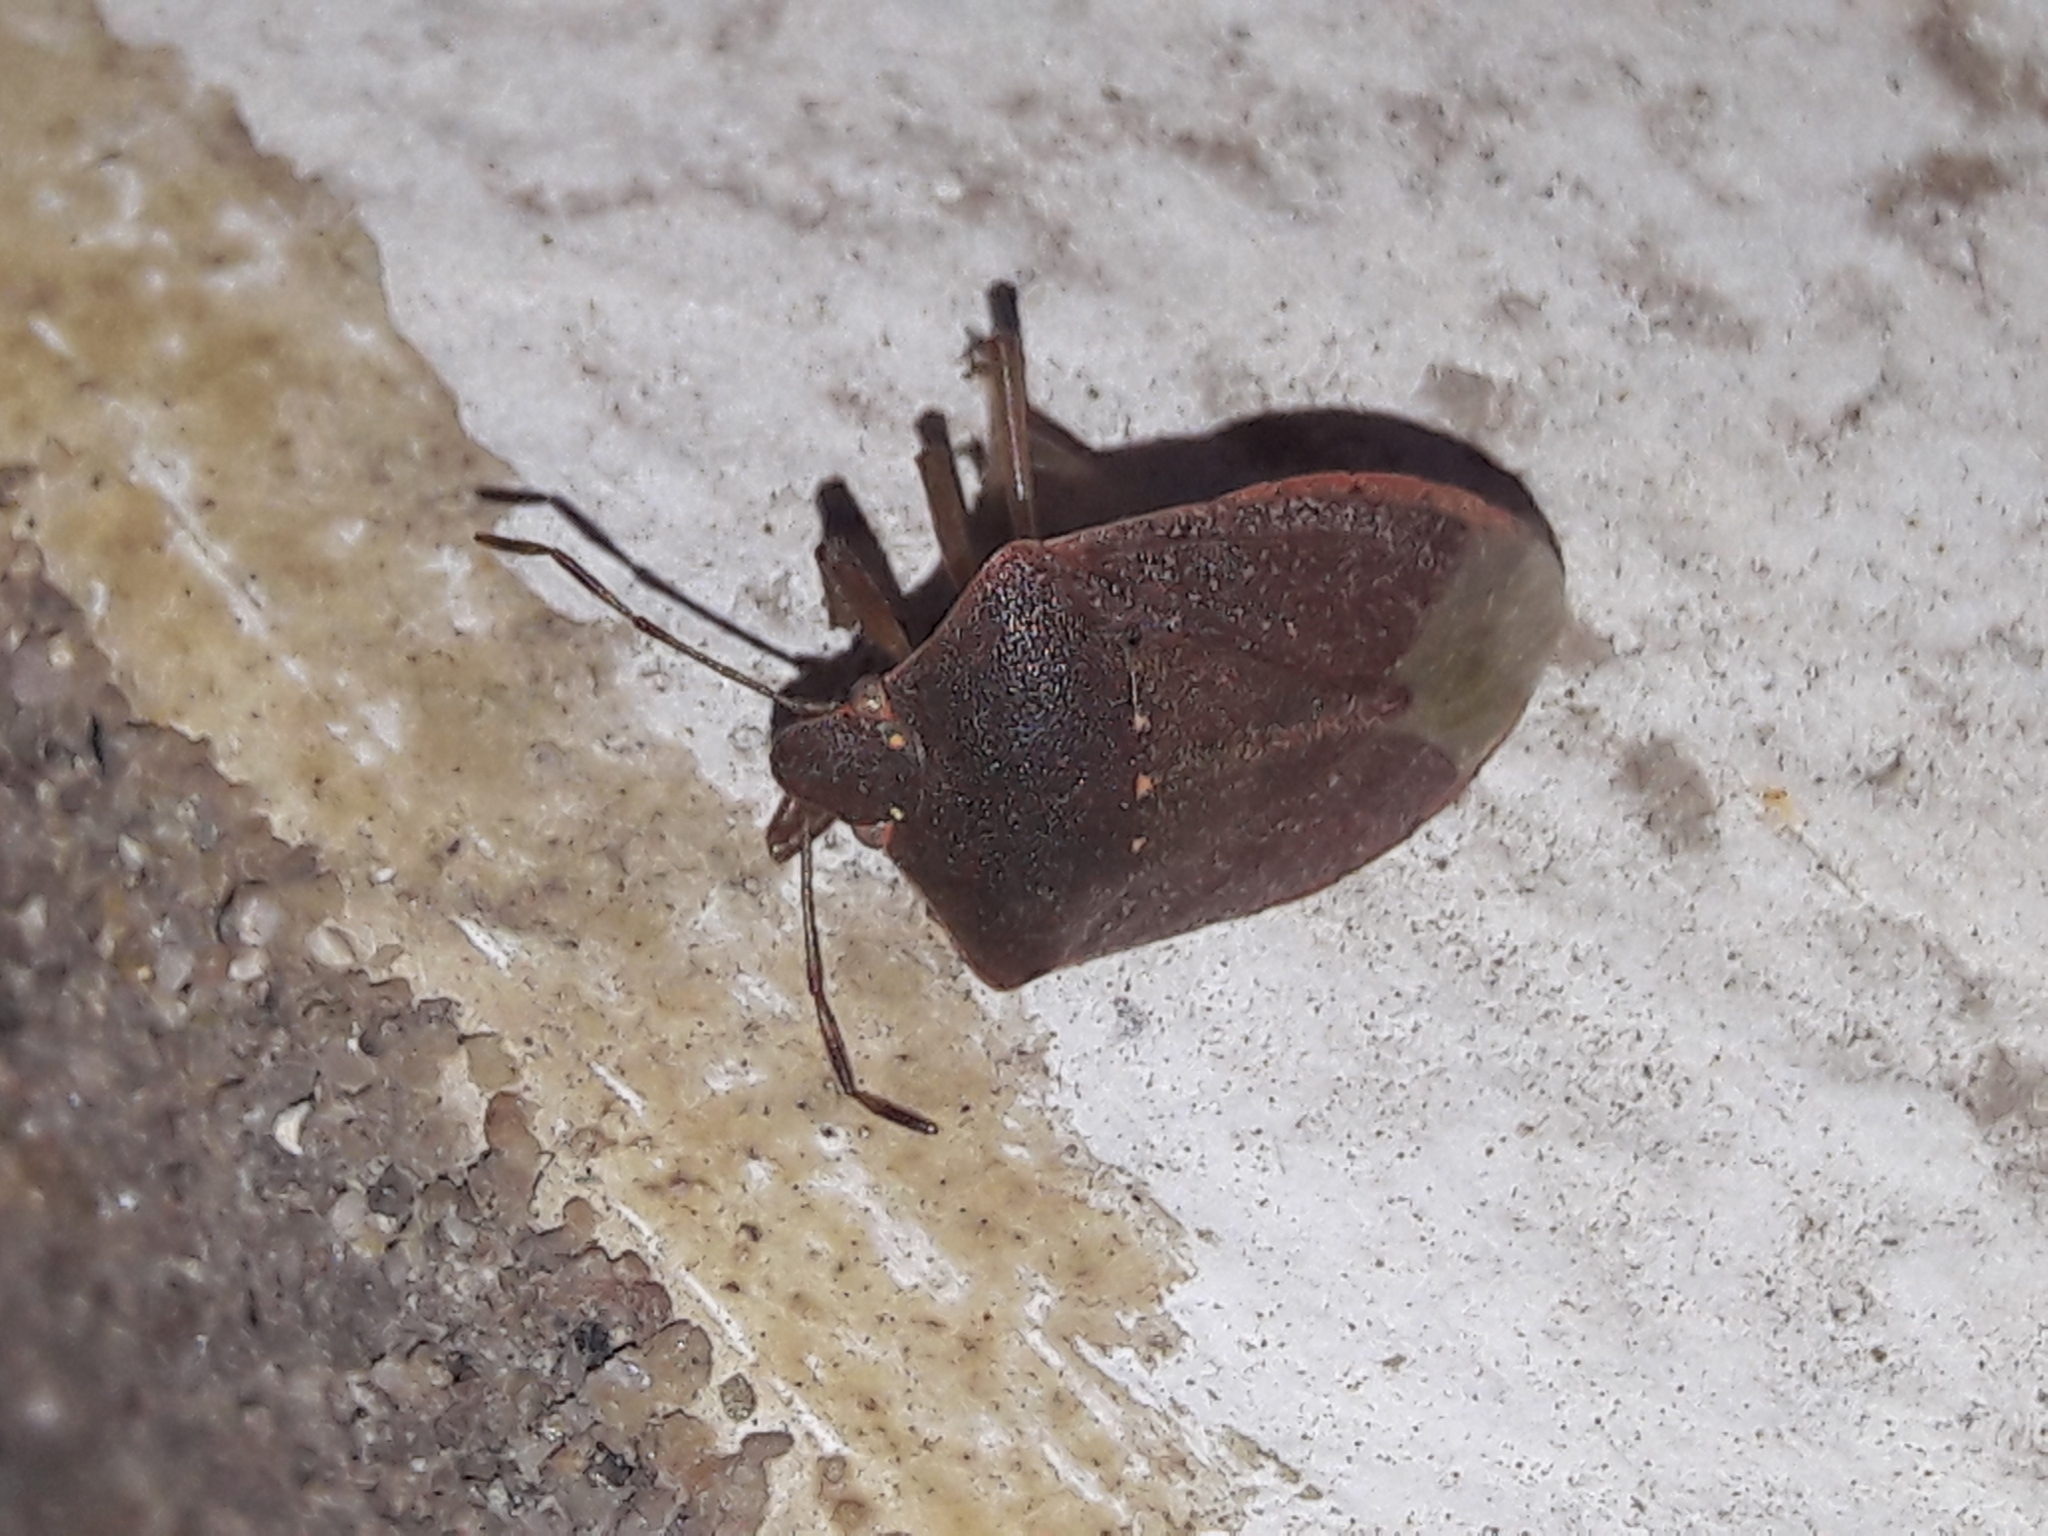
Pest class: stink_bug